Catterina Vizzani

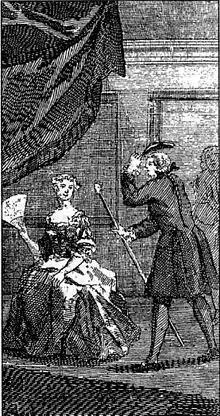
Print of Catterina Vizzani in men's clothes

Catterina Vizzani, known as Giovanni Bordoni (1719–1743), was an Italian person who became famous after death for living life as a man, despite being known as a woman early in life and after death.